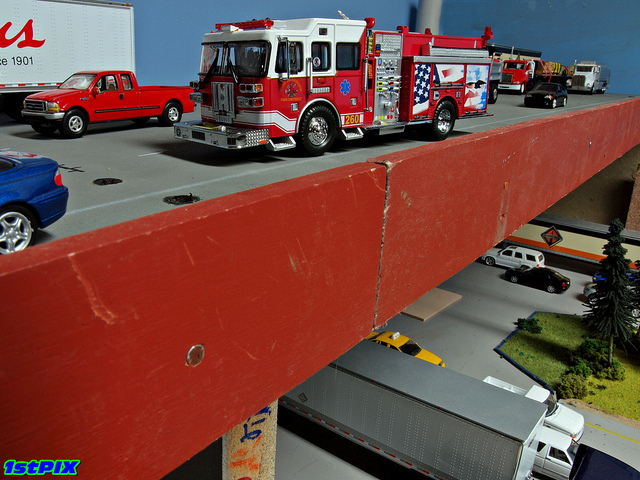
Fire truck in heavy traffic on a bridge crossing another highway.

There is some cars and a fire truck going over a bridge.